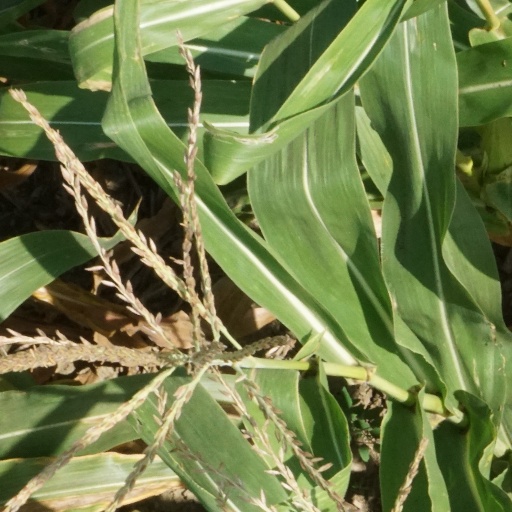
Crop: maize; corn